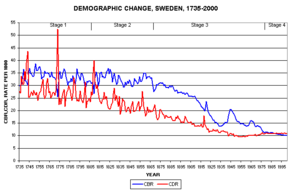
Den demografiske transition
Den demografiske transition illustreret ved Sveriges befolkningsudvikling mellem 1735 og 2000.
Den demografiske transition er et demografisk begreb til beskrivelse af overgangen fra forholdsvis høje fødselstal og høje dødstal pr. 1000 indbyggere til forholdsvis lave fødsels- og dødstal, hvilken udvikling ofte er sket, når et land industrialiseres.